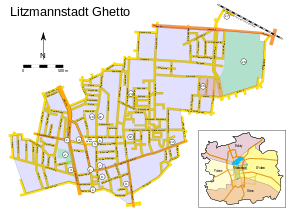
Łódźghettoen
Kort over Łódźghettoen
Łódźghettoen var en ghetto oprettet af de nazistiske okkupationsmyndigheder i Łódź for jøder og romaer. Ghettoen var i funktion fra begyndelsen af 1940, hvor jøder blev tvangsforflyttet fremtil den endelige rydning i eftersommeren 1944, hvor så godt som alle var udryddet. De fleste af de internerede kom fra Łódźområdet. Ghettoen var en af de største og længst eksisterende i det tredje rige.